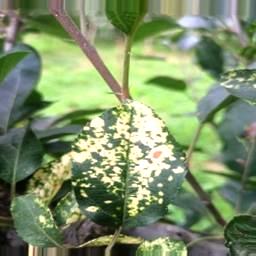
Label: Apple_Mosaic